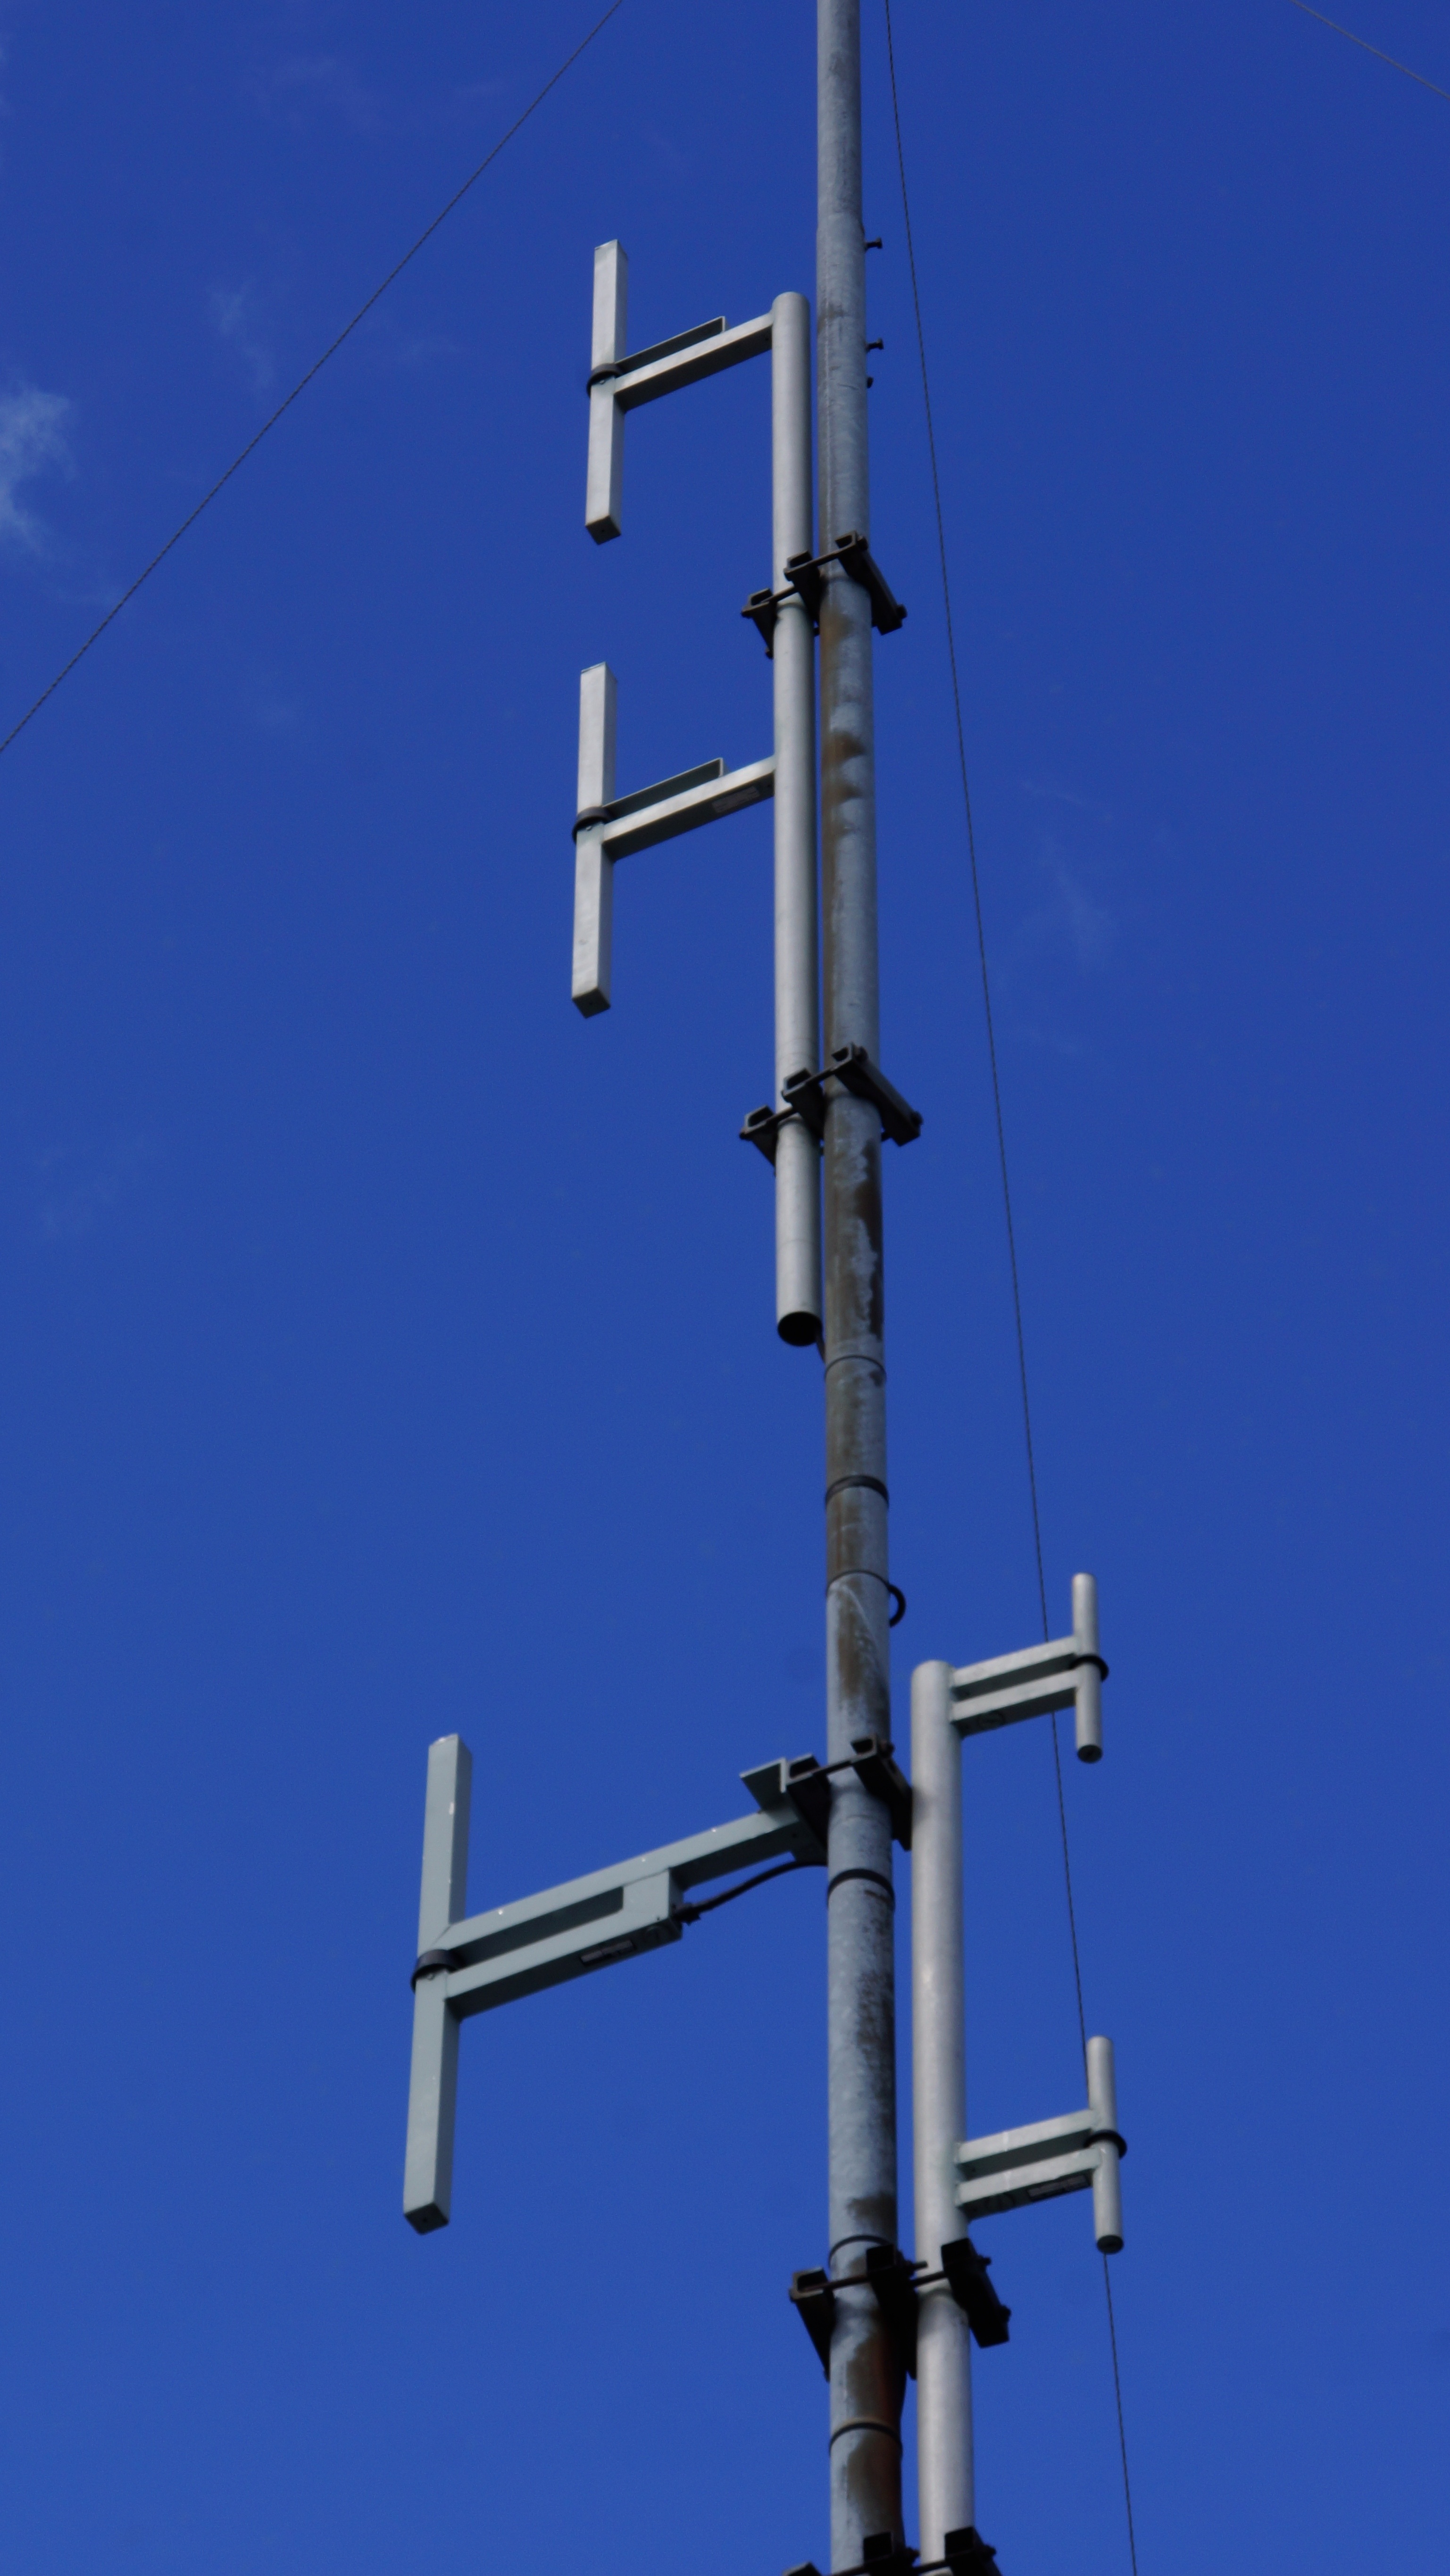
technology, wind, antenna, tower, mast, signal, street light, electricity, lighting, steeple, transmission tower, television antenna, electronic device, electronics accessory, overhead power line, the base station, the data transfer